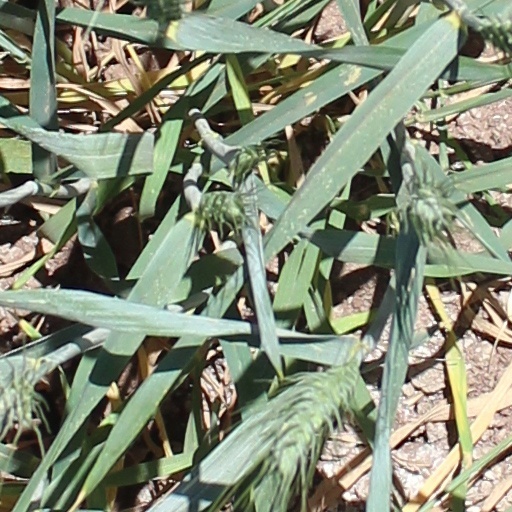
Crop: wheat